Jam Master Jay

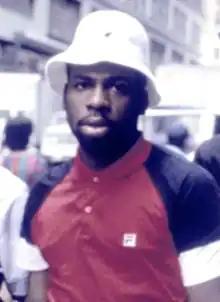
Jam Master Jay in 1985

Jason William Mizell (January 21, 1965 – October 30, 2002), better known by his stage name Jam Master Jay, was an American musician, record producer and DJ. He was the DJ of the influential hip hop group Run-DMC. During the 1980s, Run-DMC became one of the biggest hip hop groups, credited with breaking hip hop into mainstream music. Mizell was murdered in his Queens, New York recording studio in 2002.